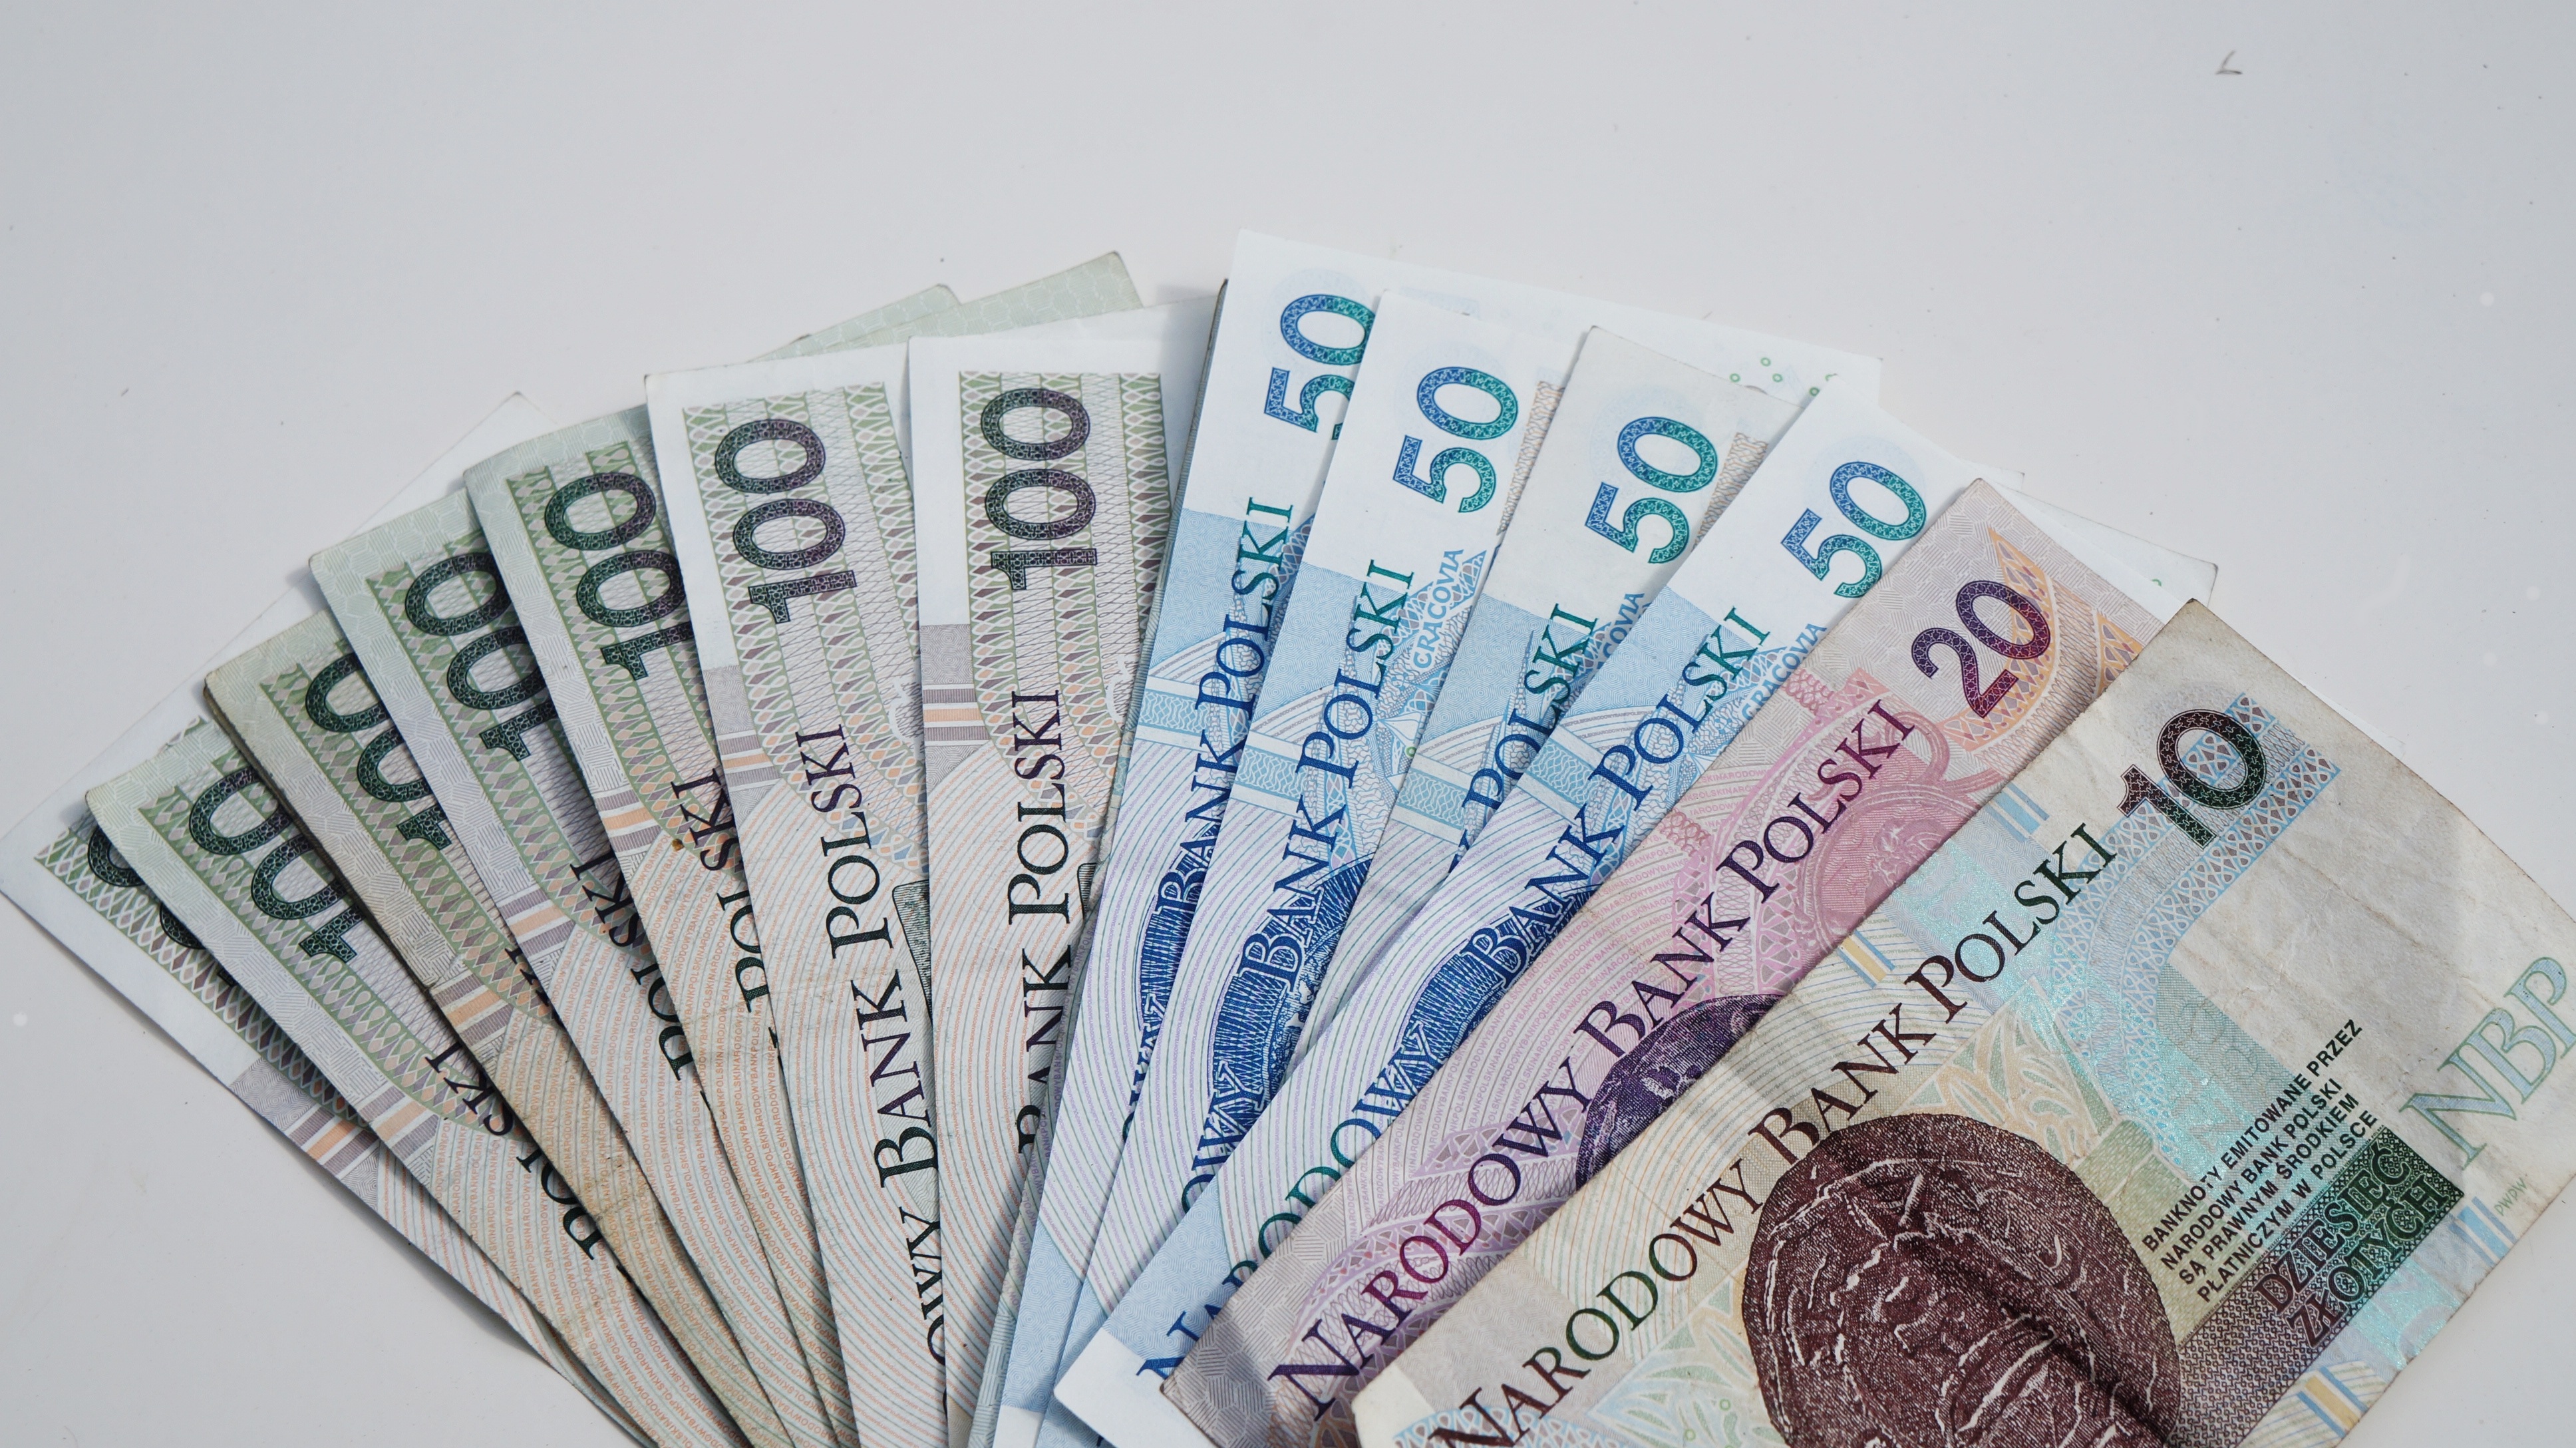
golden, money, business, shopping, paper, wallet, brand, cash, currency, dollar, document, polish, pln, payment, savings, finance, euro banknotes, amount, means of payment, earnings, banknote, pay, bills, a wealth of, one hundred dollars, fifty dollars